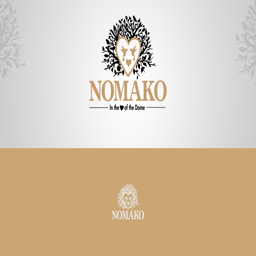
design for contest : for a wedding venue